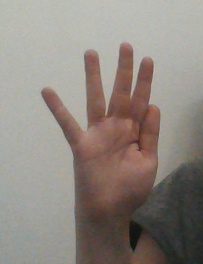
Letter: sheen